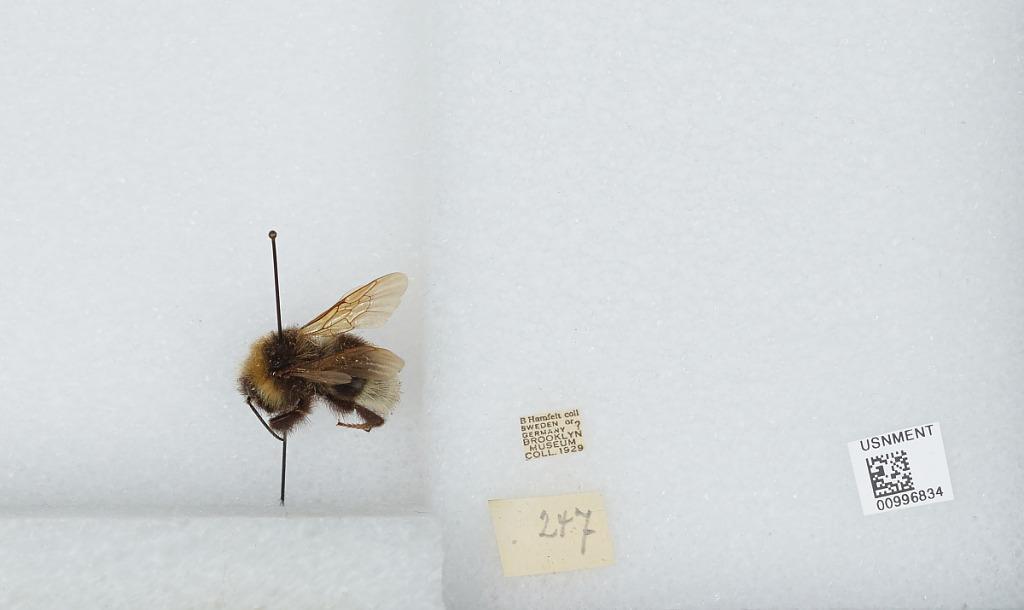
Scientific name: Bombus (Psithyrus) barbutellus (Kirby)
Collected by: B. Hamfelt
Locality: [Not Stated] Sweden or Germany